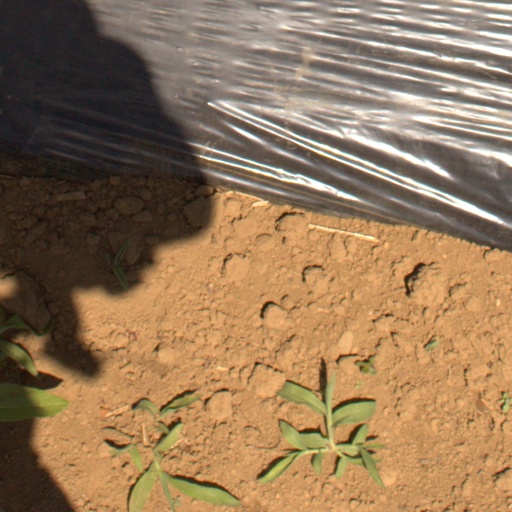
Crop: Jerusalem artichoke